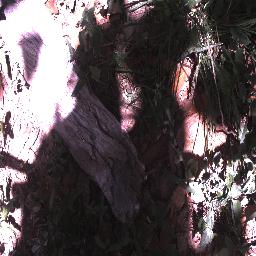
Label: negative